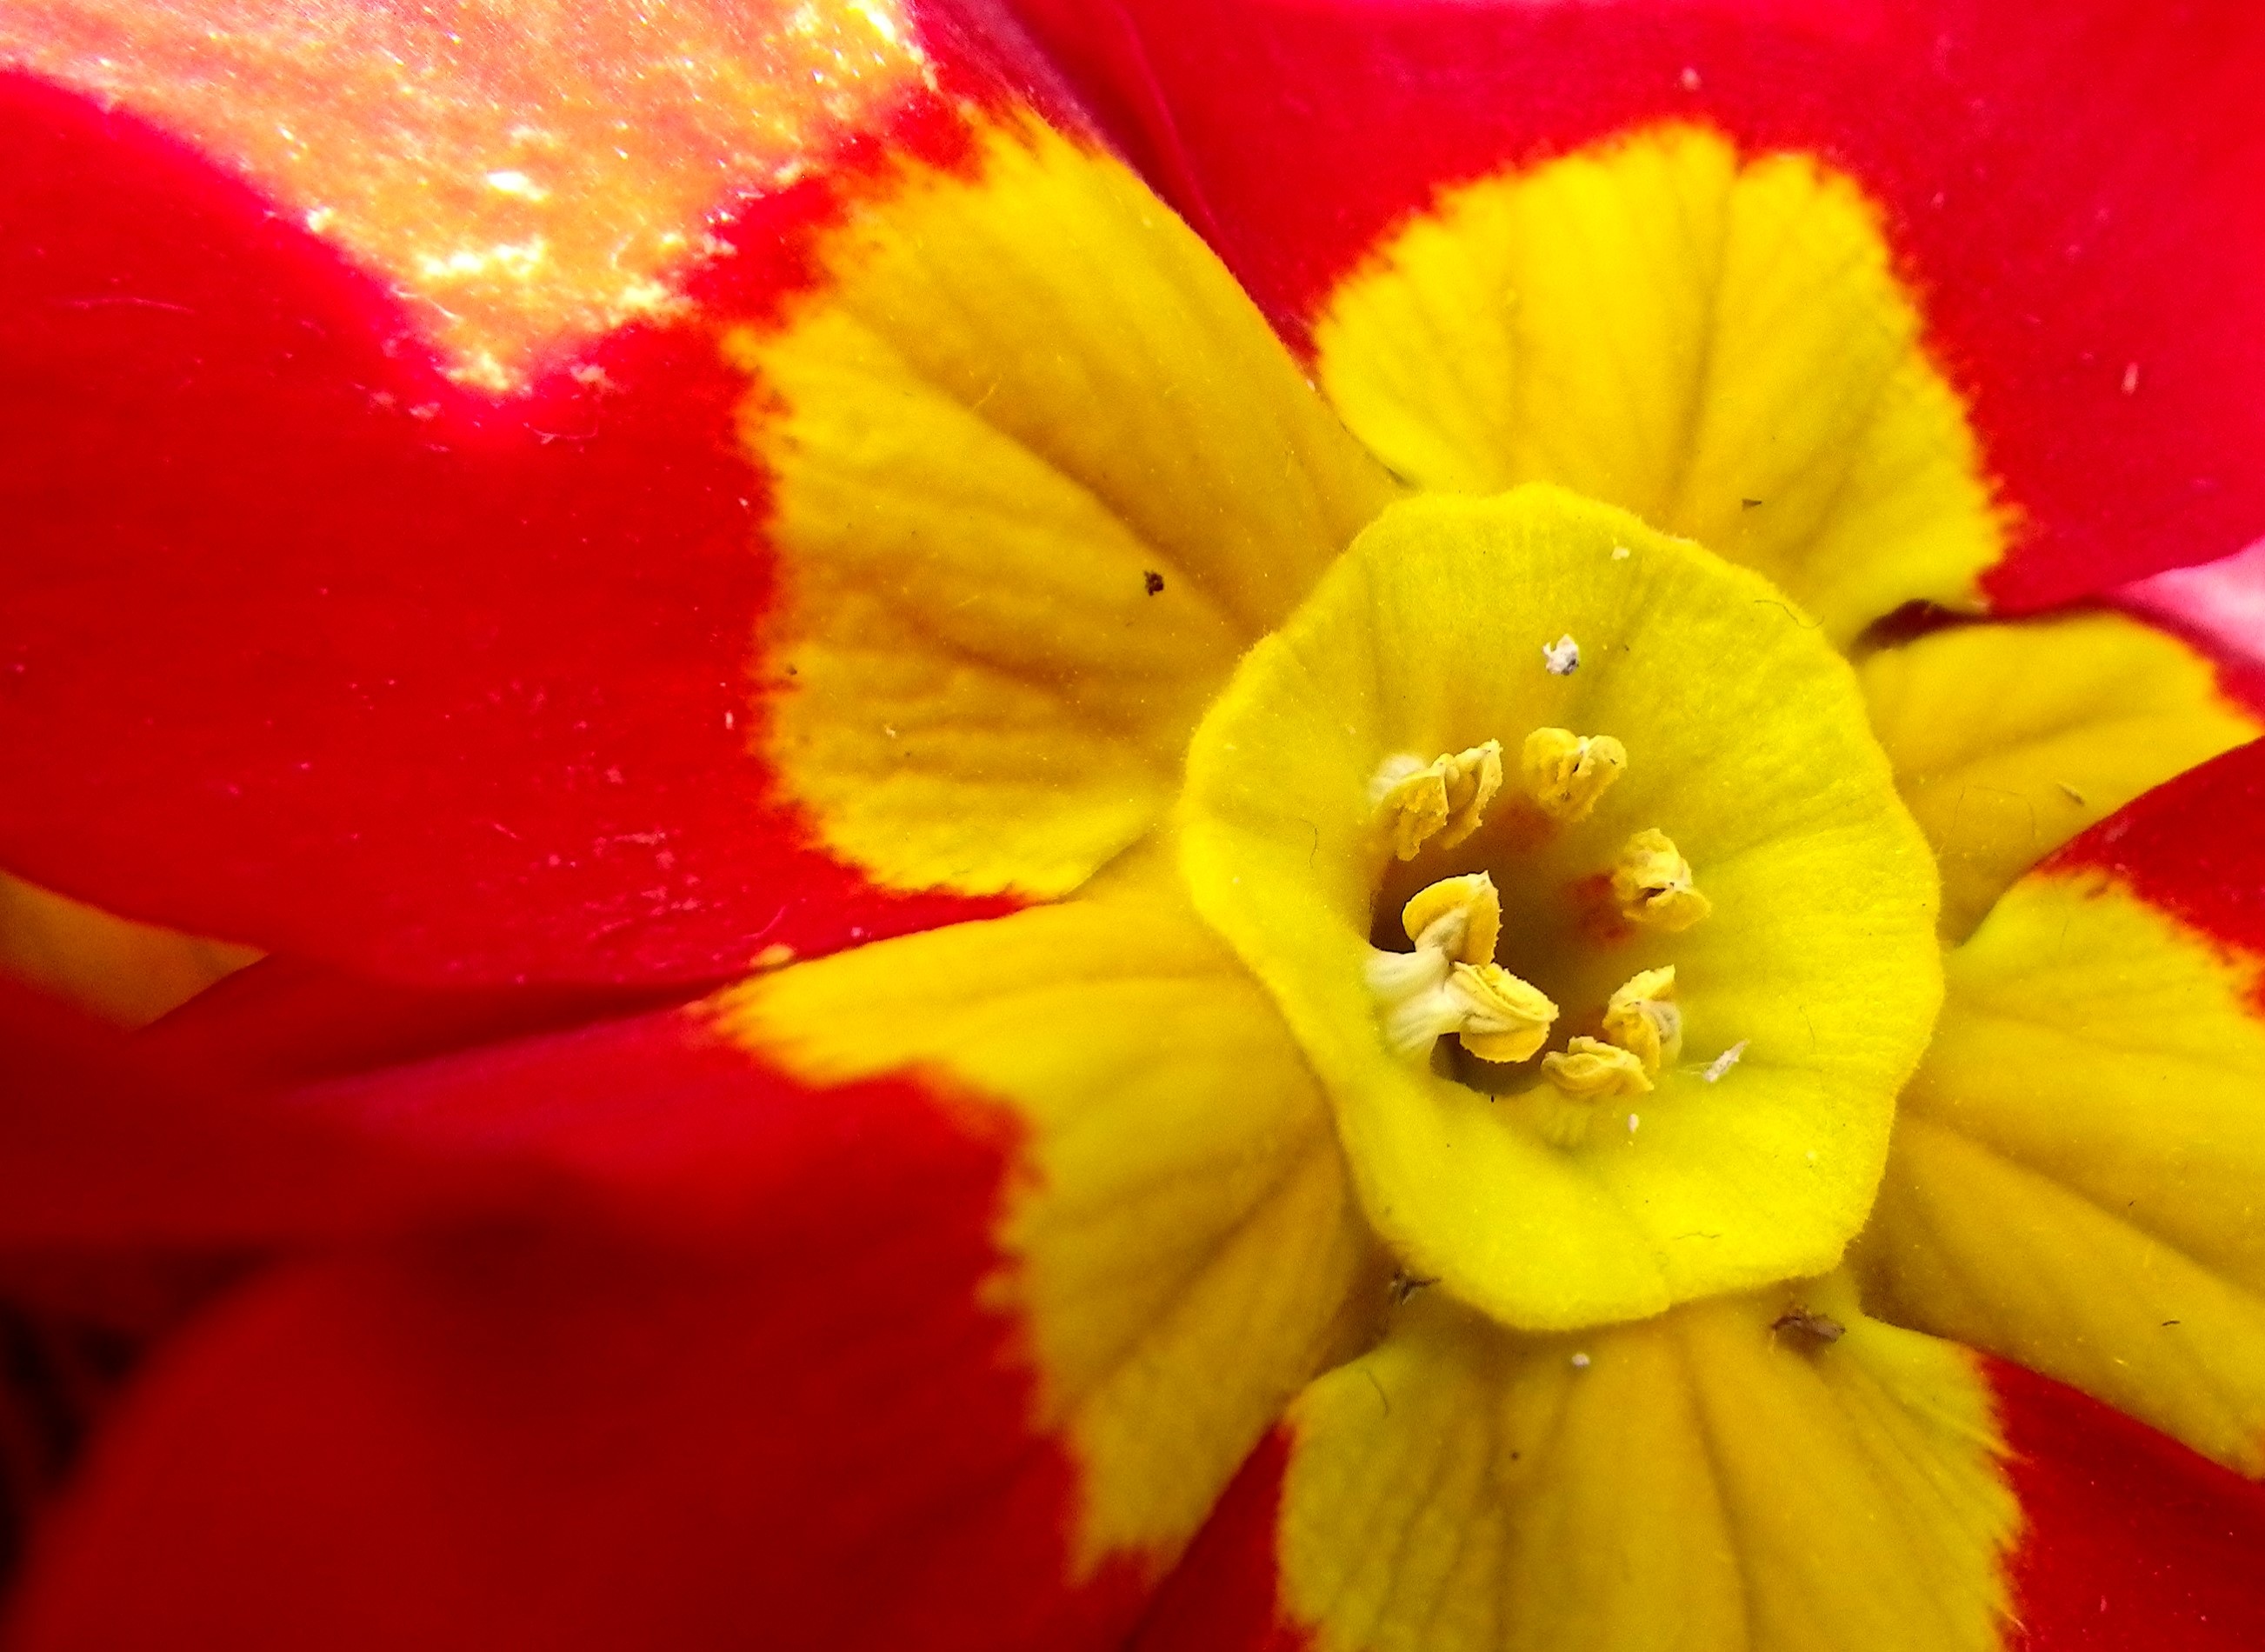
plant, flower, petal, red, macro, yellow, flowers, close up, primrose, narcissus, spring flower, macro photography, flowering plant, land plant